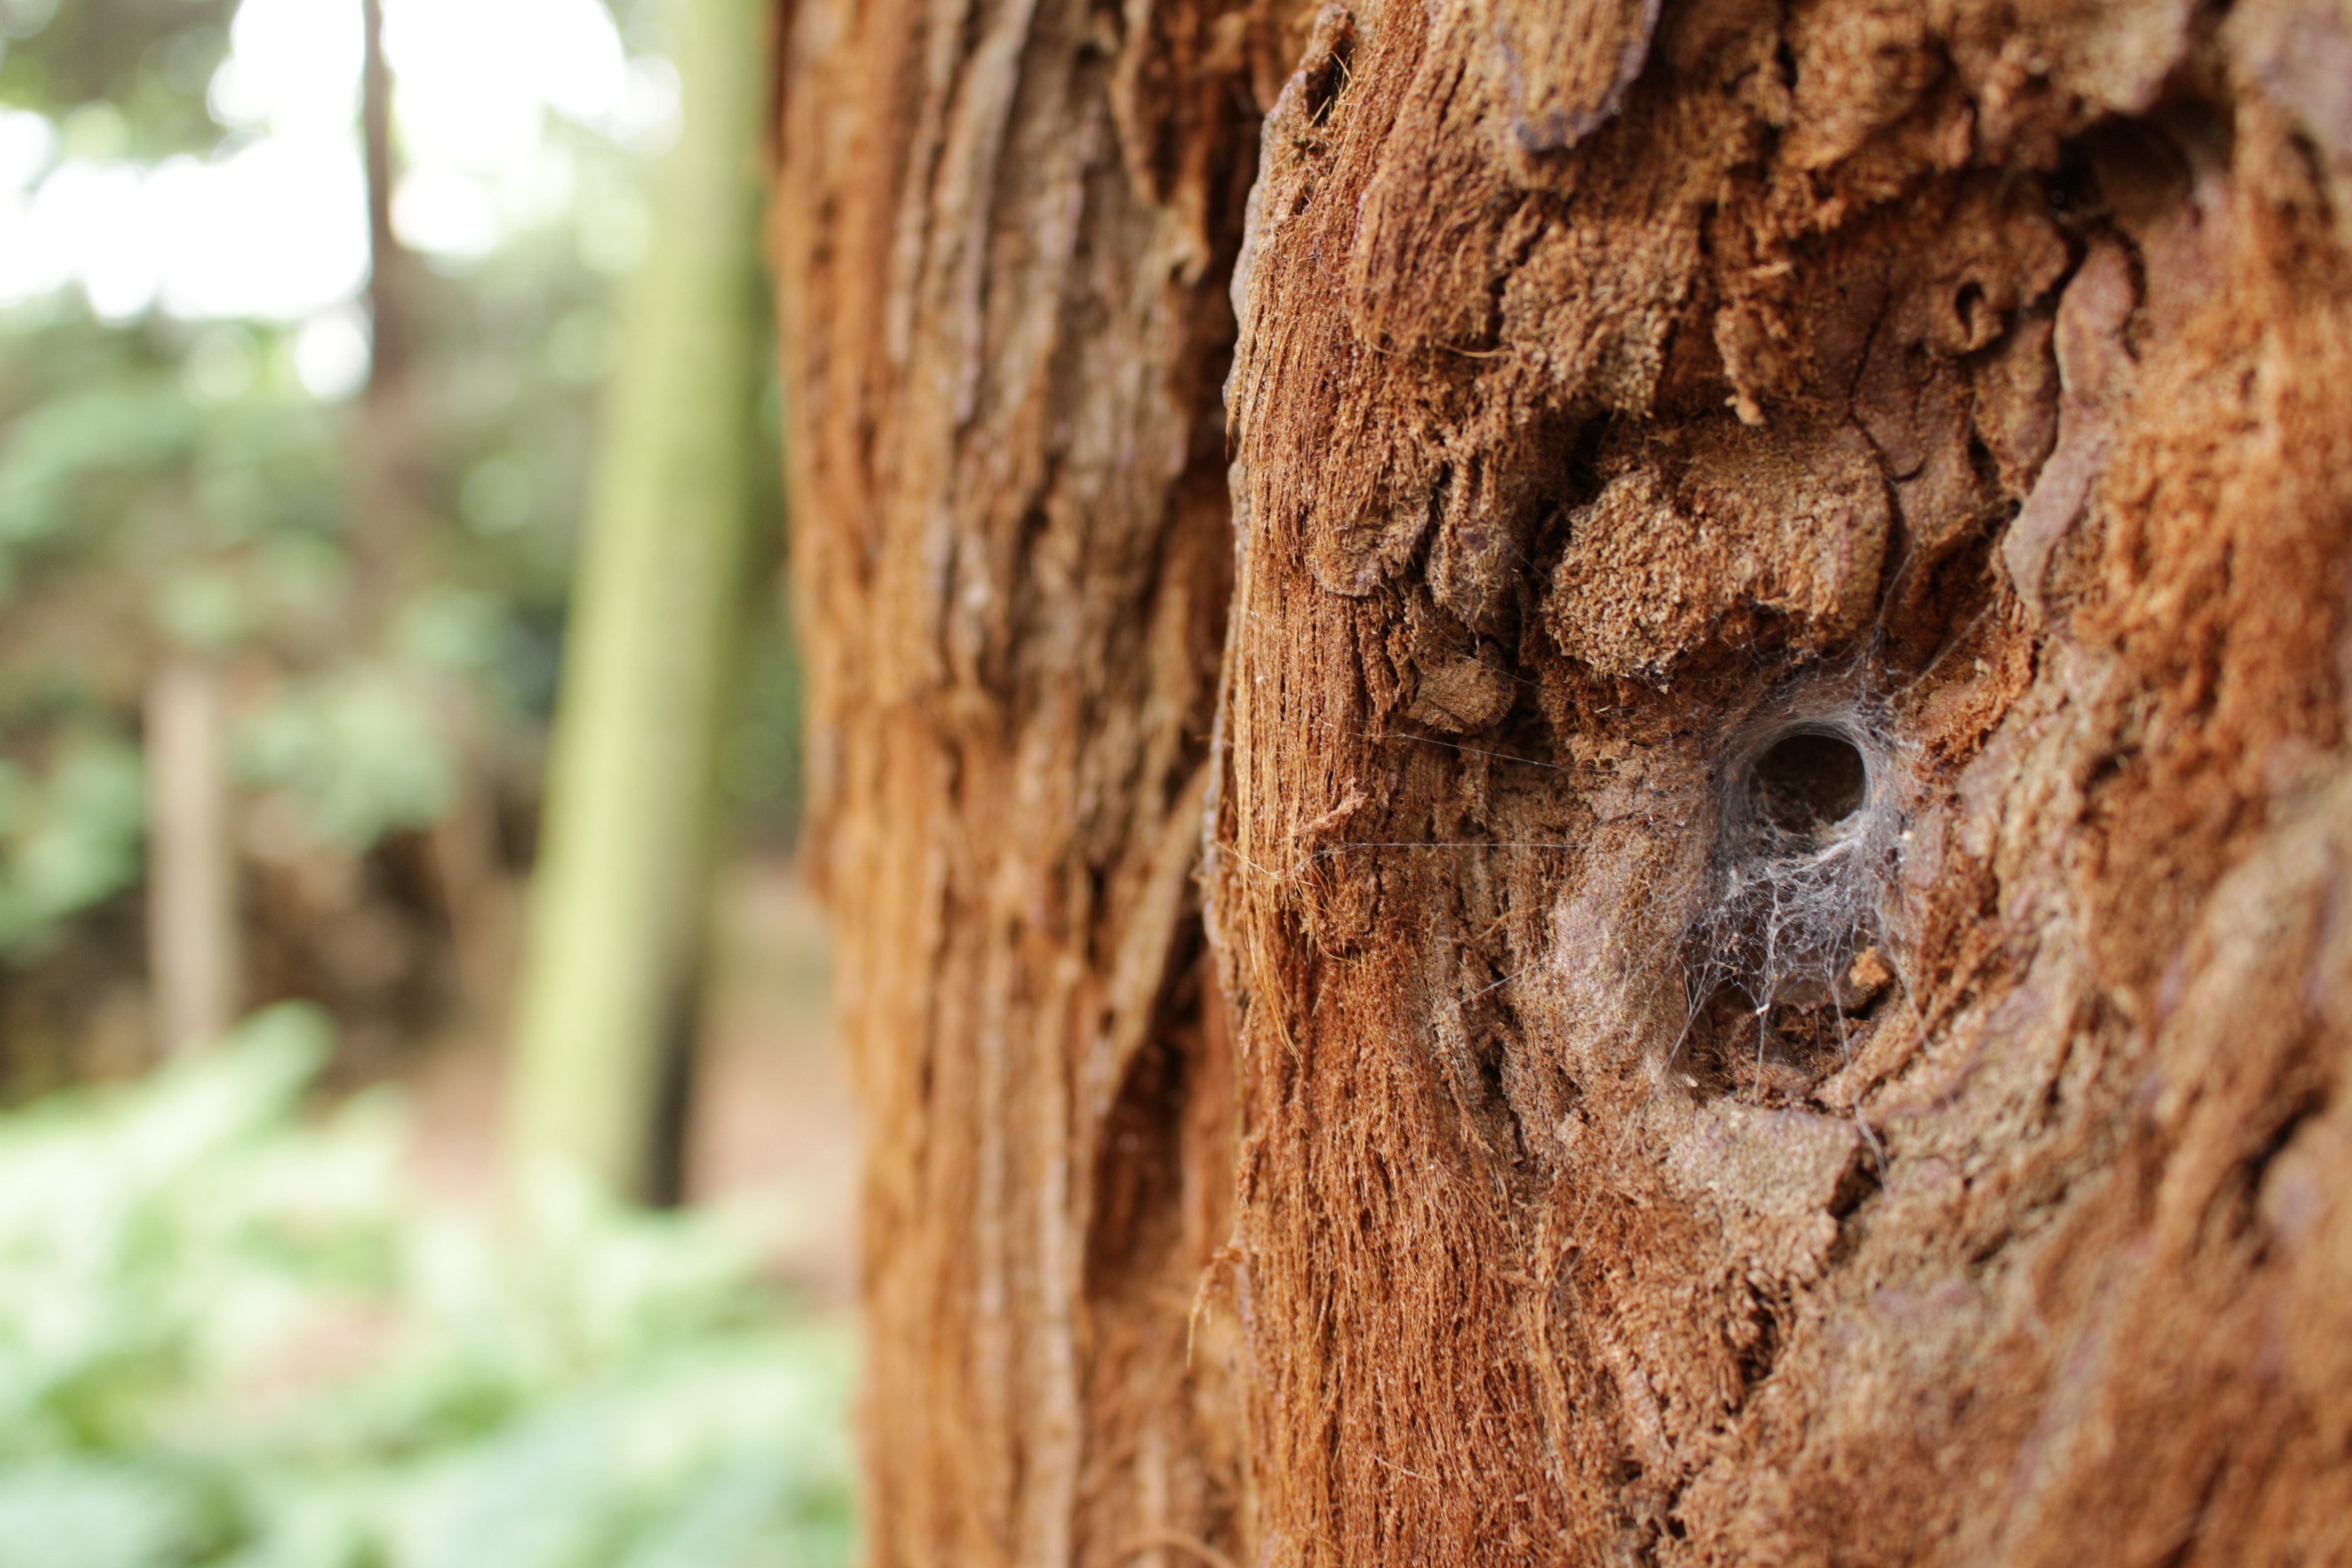
tree, branch, wood, trunk, wildlife, insect, soil, fauna, invertebrate, close up, woodland, plant stem, woody plant